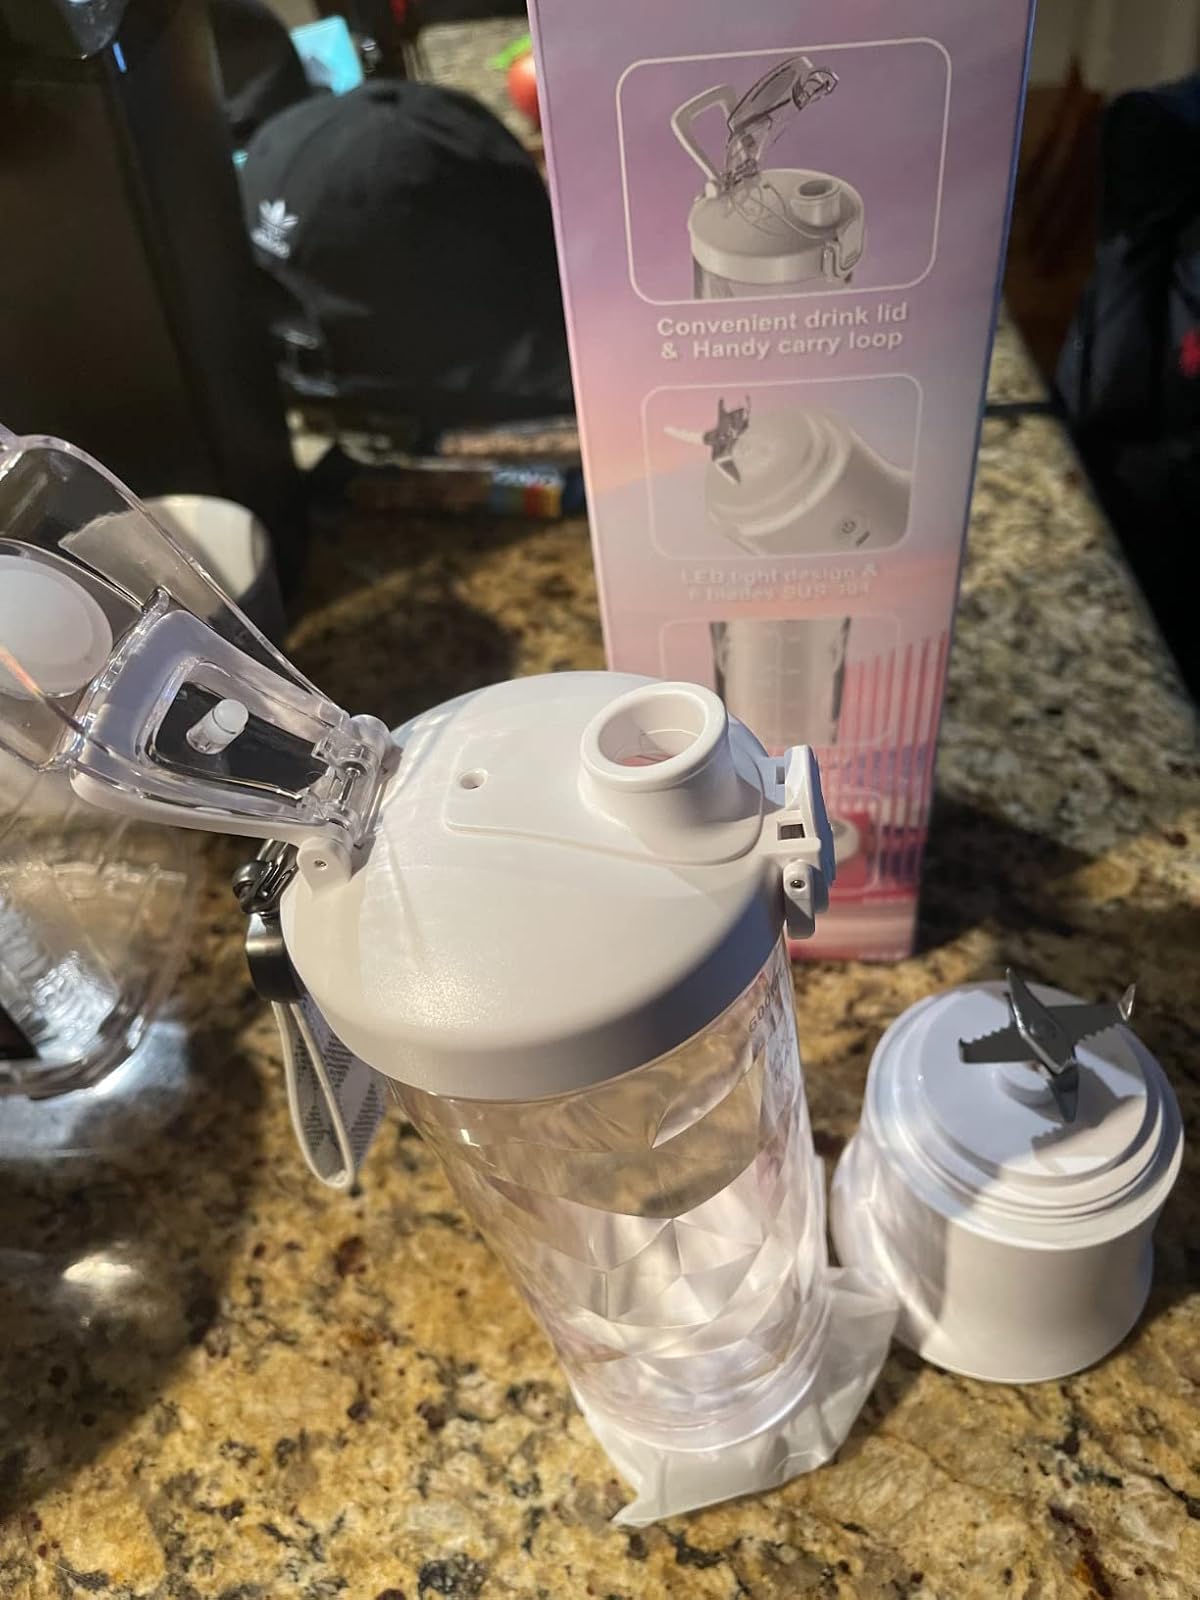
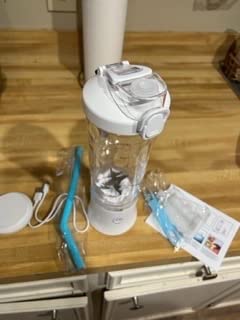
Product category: items_blender
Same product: yes